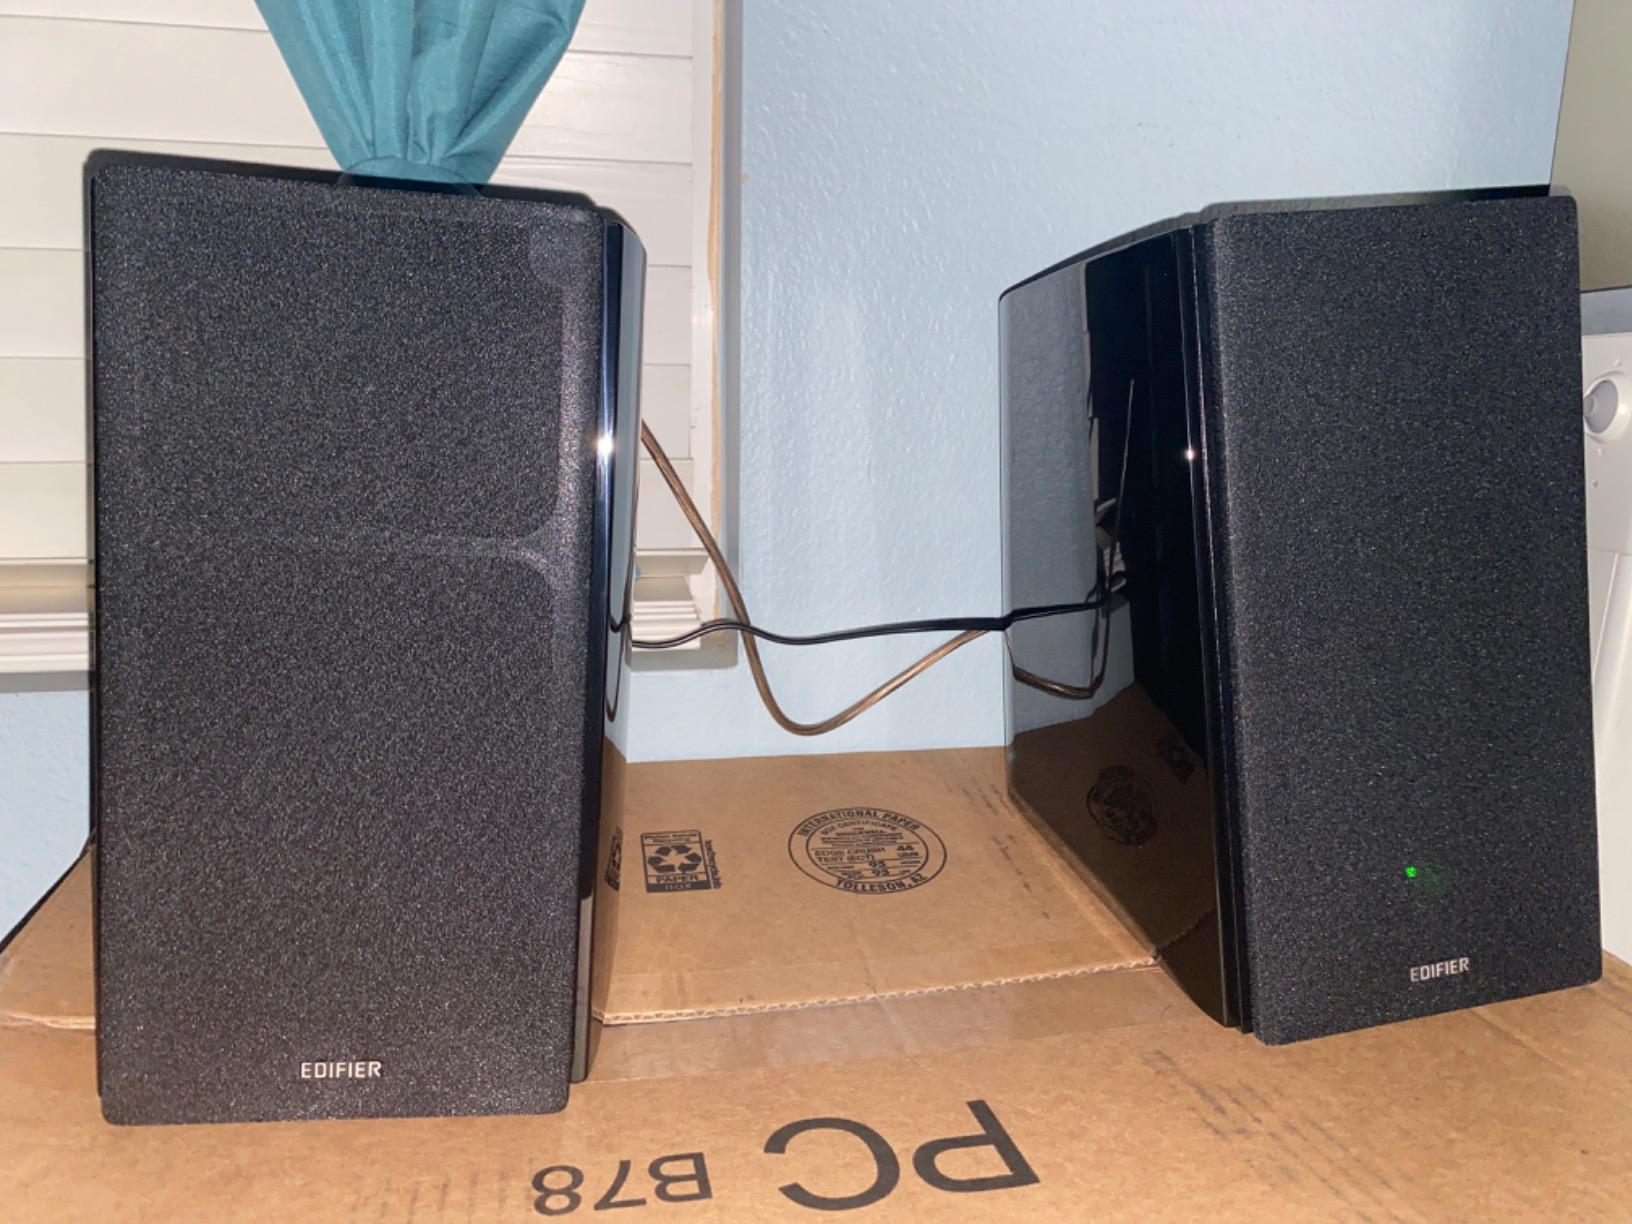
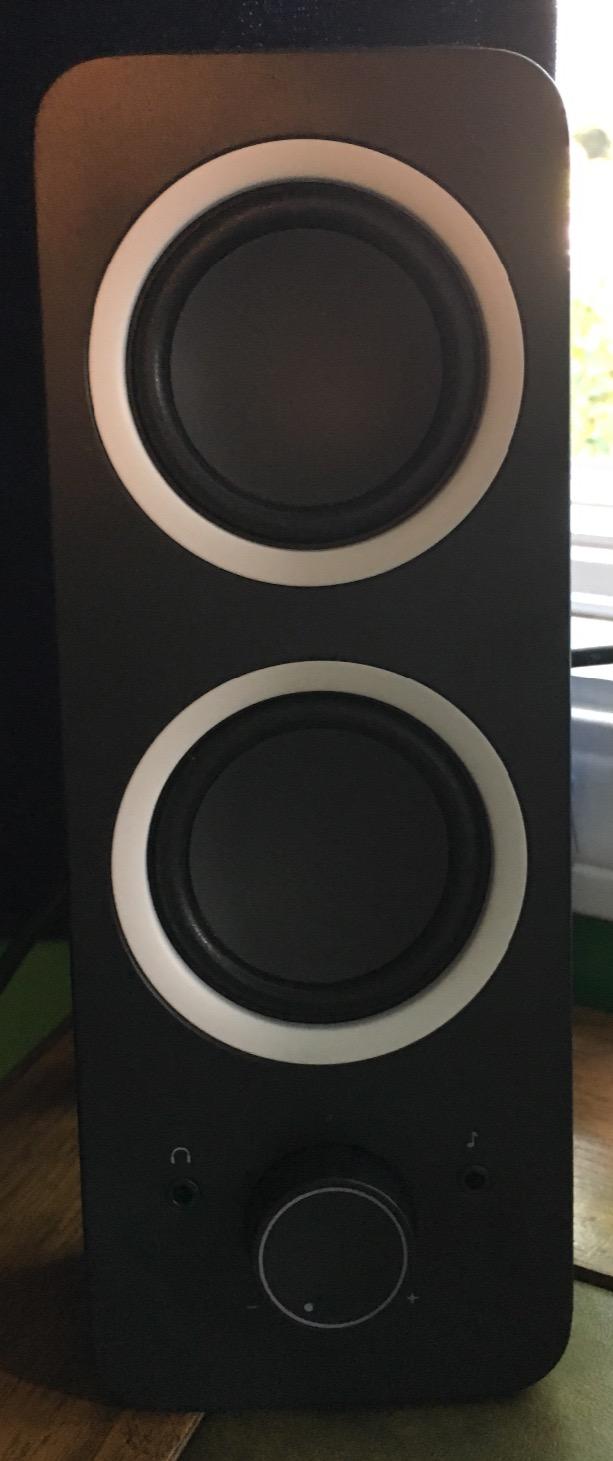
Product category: speaker
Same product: no